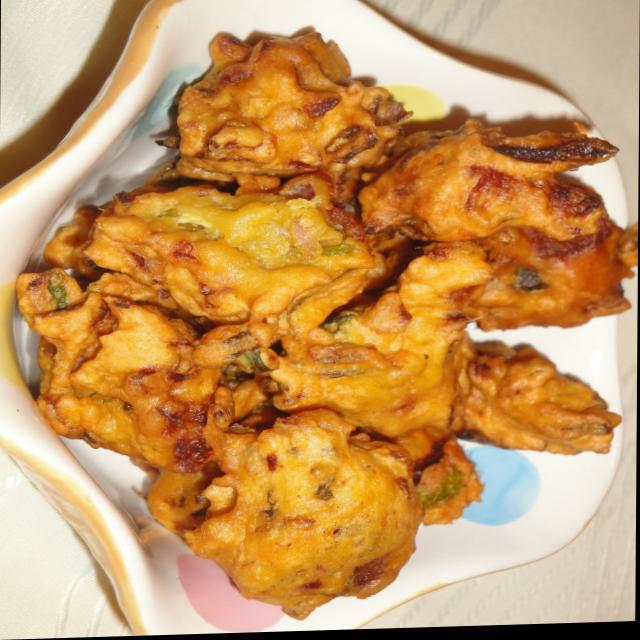
Dish: pakode